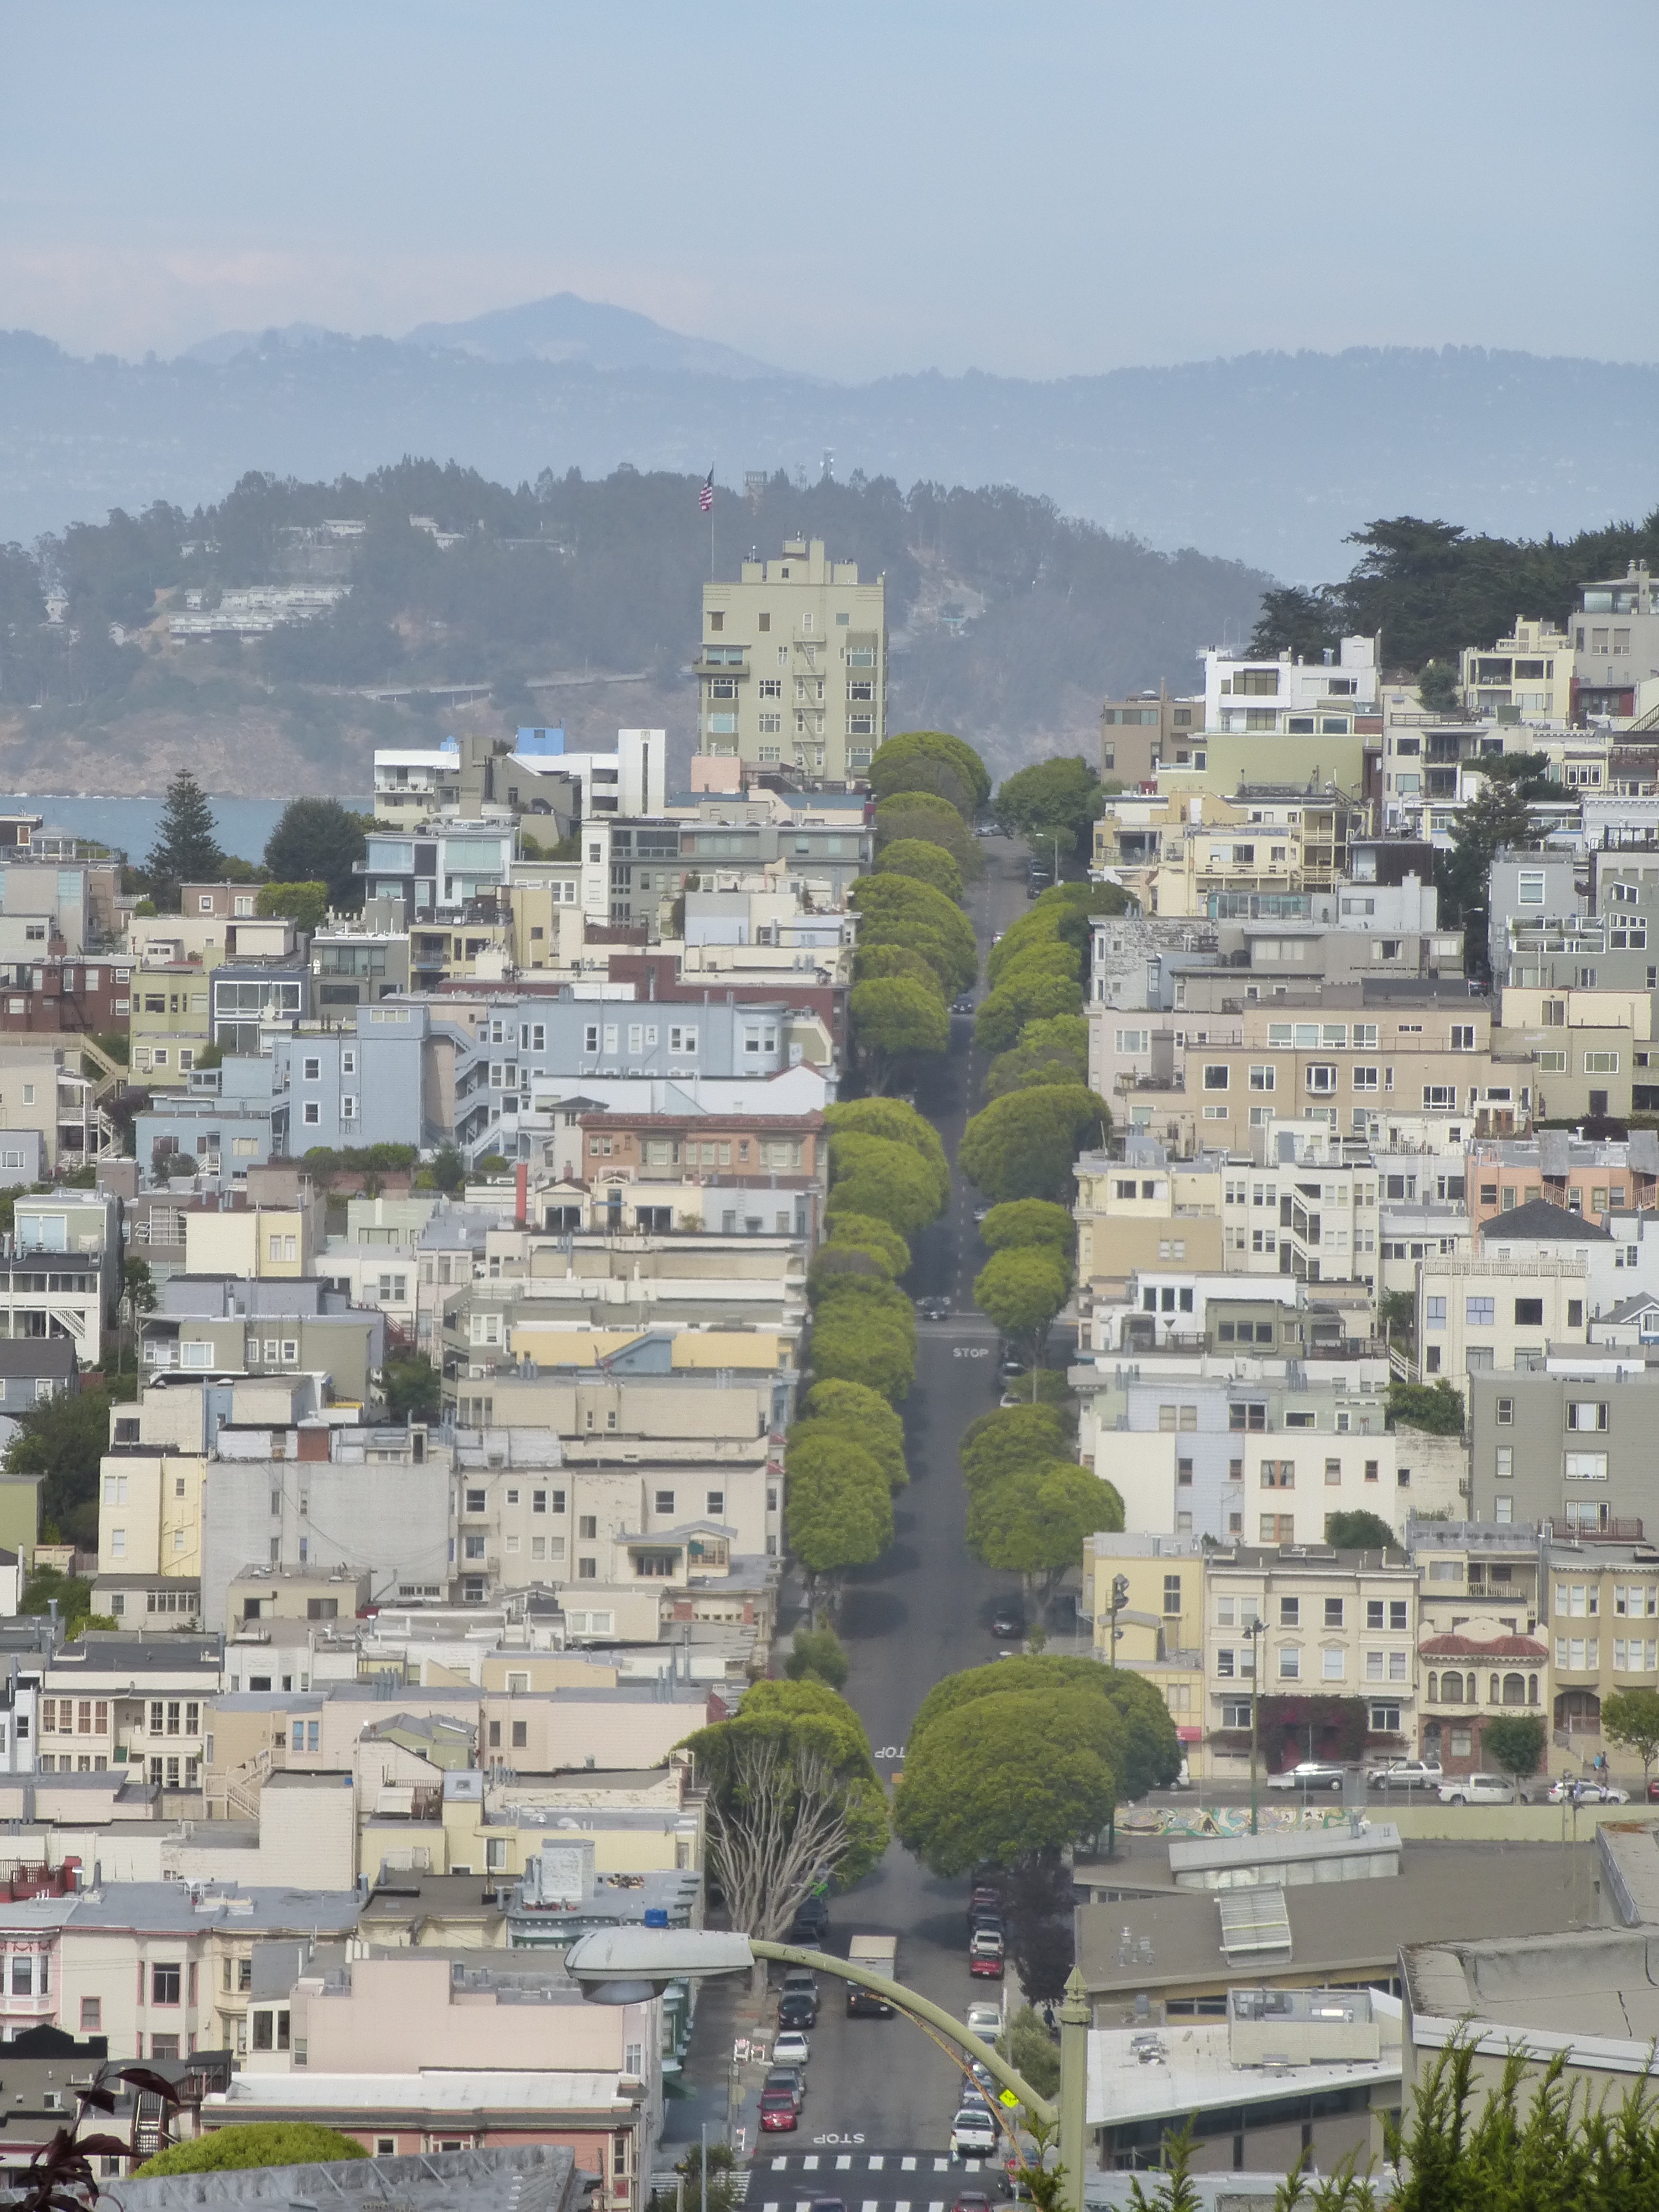
skyline, street, town, city, skyscraper, cityscape, downtown, san francisco, village, suburb, california, tower block, neighbourhood, bird's eye view, aerial photography, urban area, residential area, geographical feature, human settlement